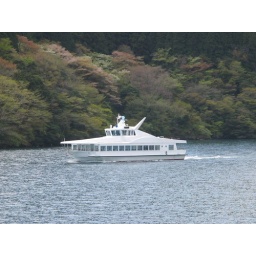
White boat set against a colorful background